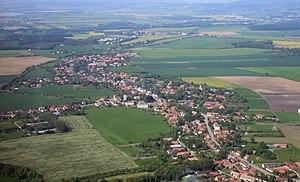
Bohuslavice est une commune du district de Náchod, dans la région de Hradec Králové, en République tchèque. Sa population s'élevait à 1 002 habitants en 2018.